Charity Children Choirs

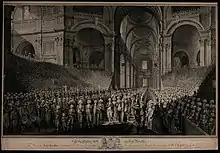
The Charity Children sang at St. Paul's Cathedral at a service in honour of George III's recovery in 1789.

Choirs of Charity Children became a feature of London parish church music in the 18th century. From 1704 to 1877 they combined for an annual benefit concert and the impression of massed voices numbering in the thousands was remarked on by visitors including William Blake, Joseph Haydn and Hector Berlioz.